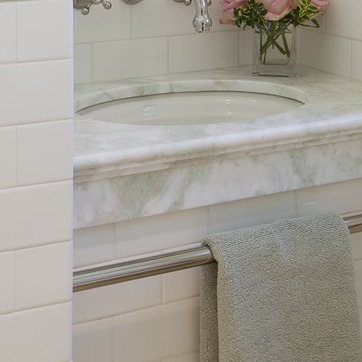
Material: polishedstone